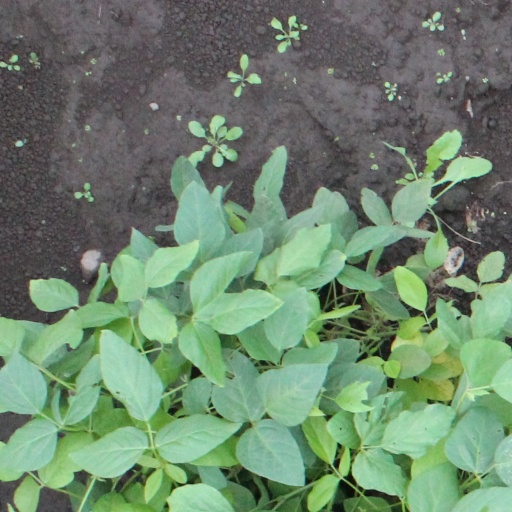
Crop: soybean